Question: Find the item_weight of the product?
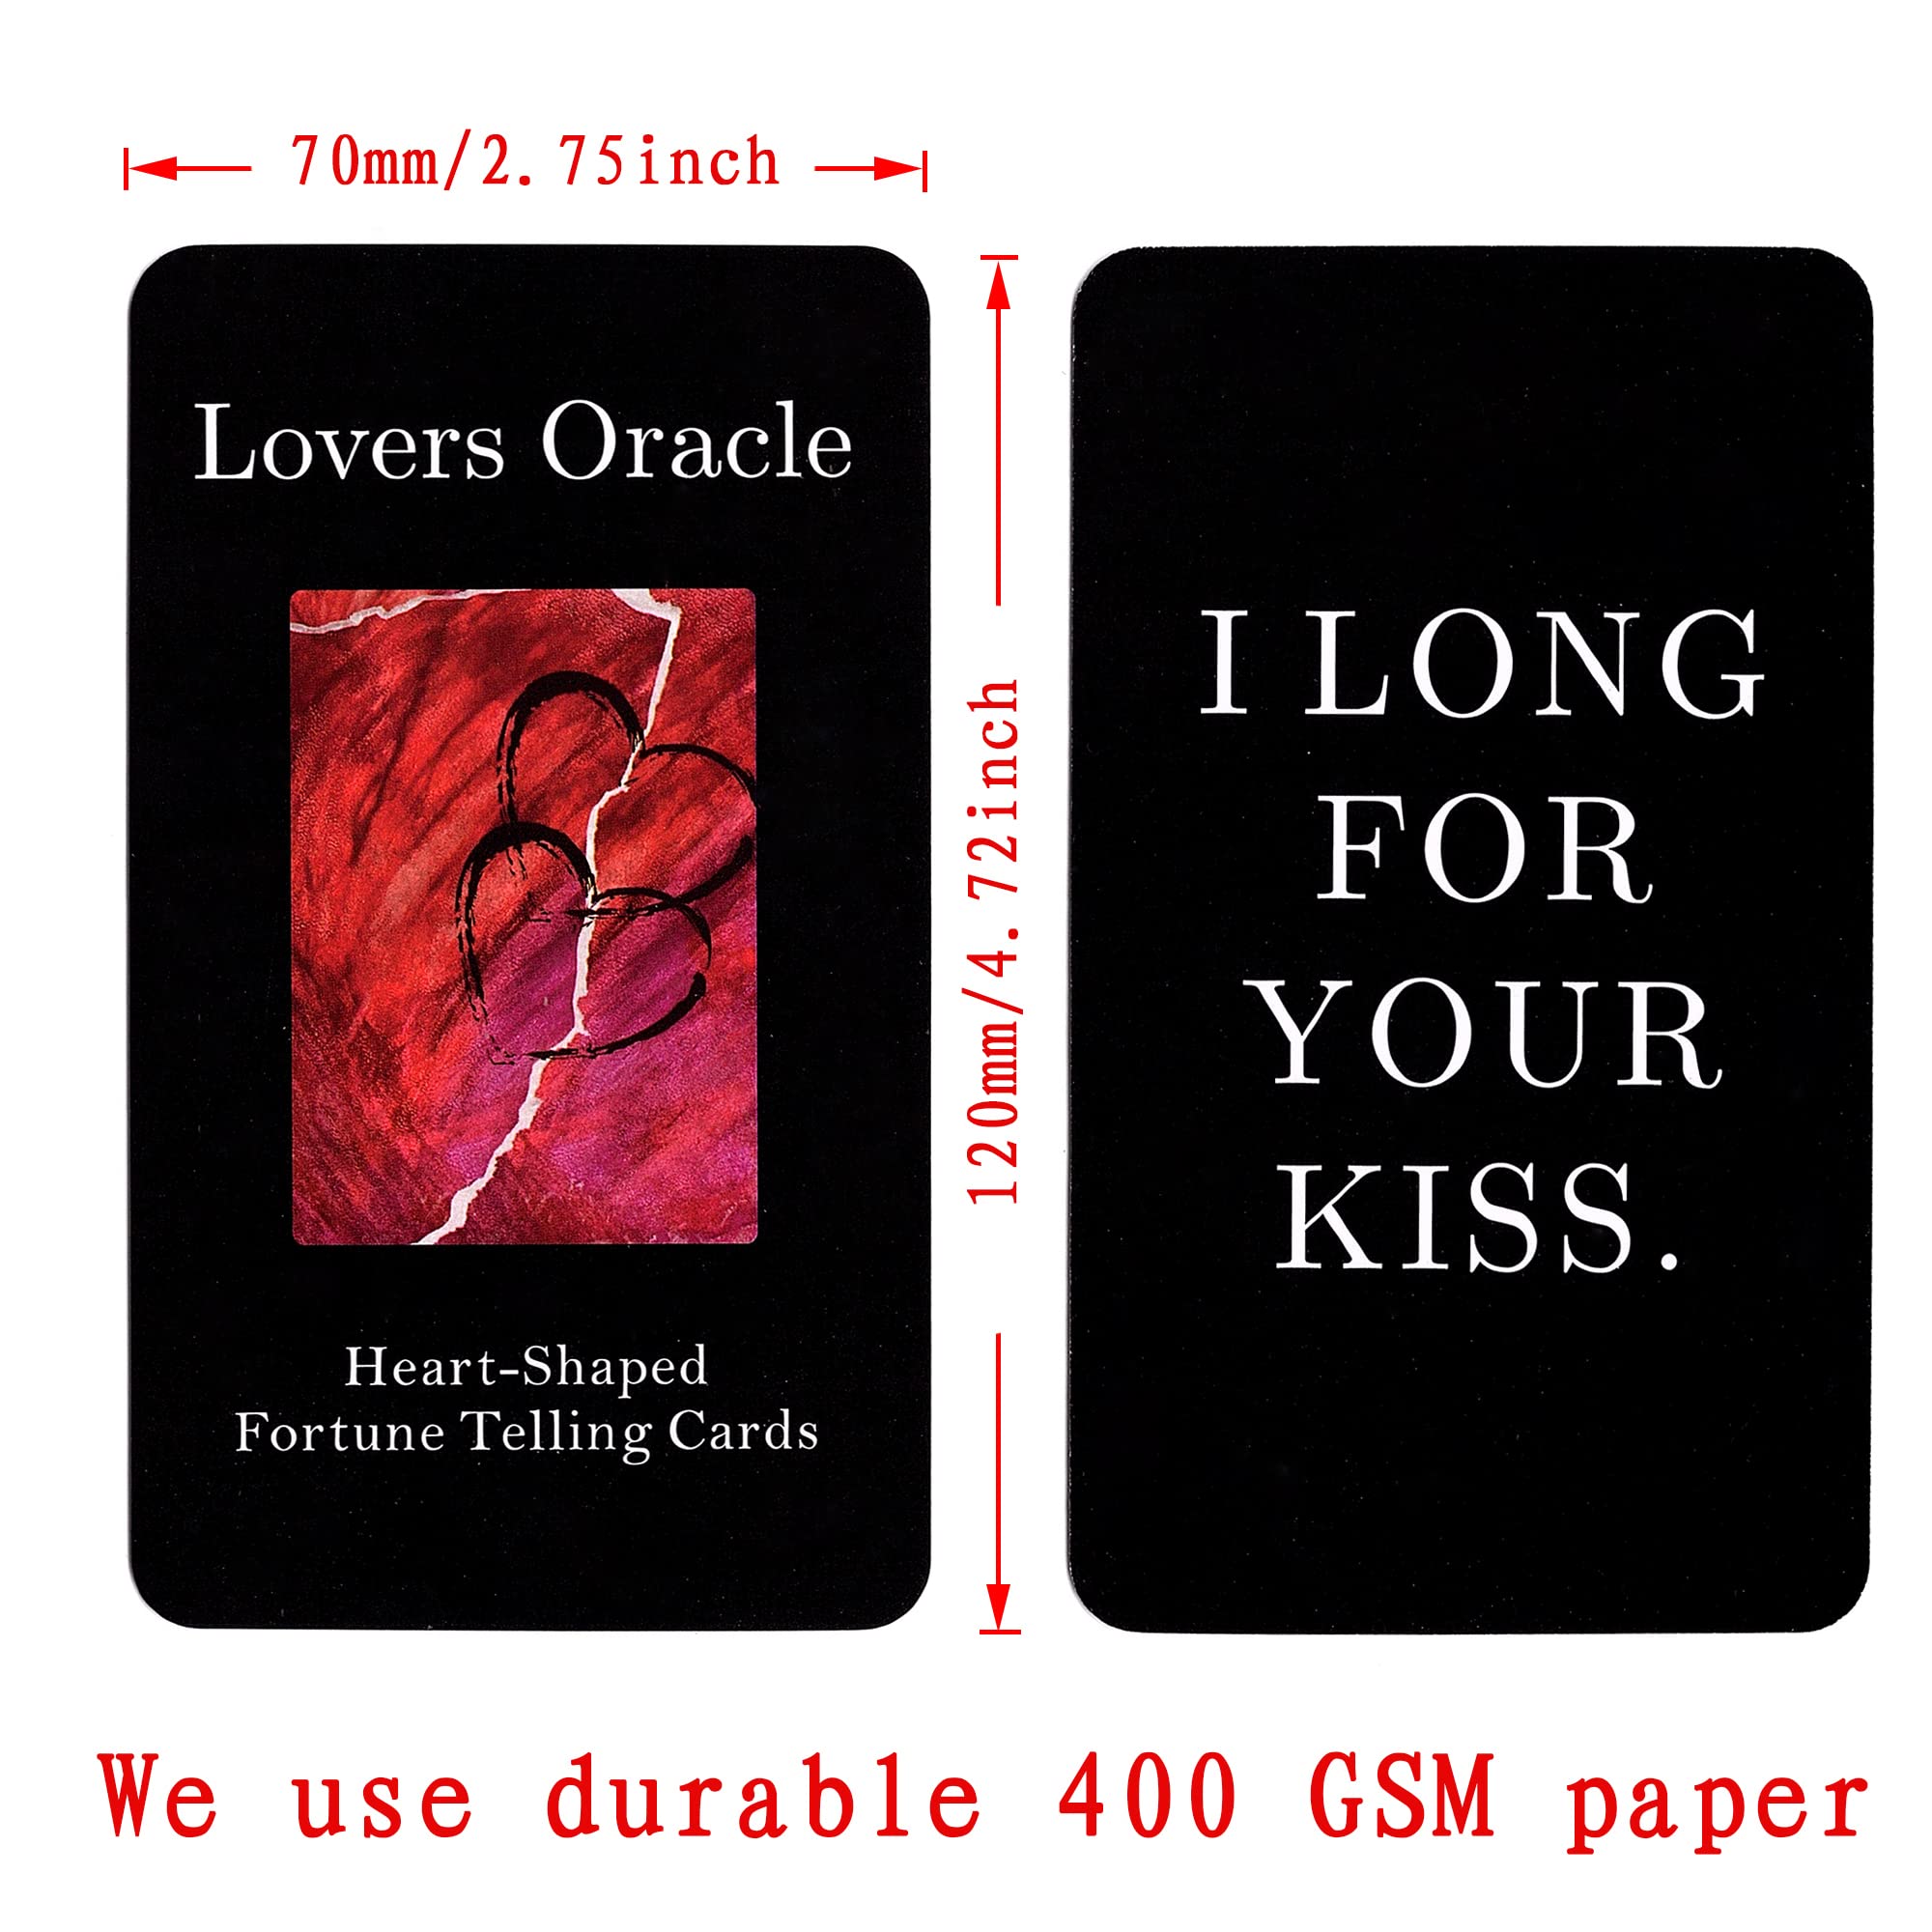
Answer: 400.0 gram